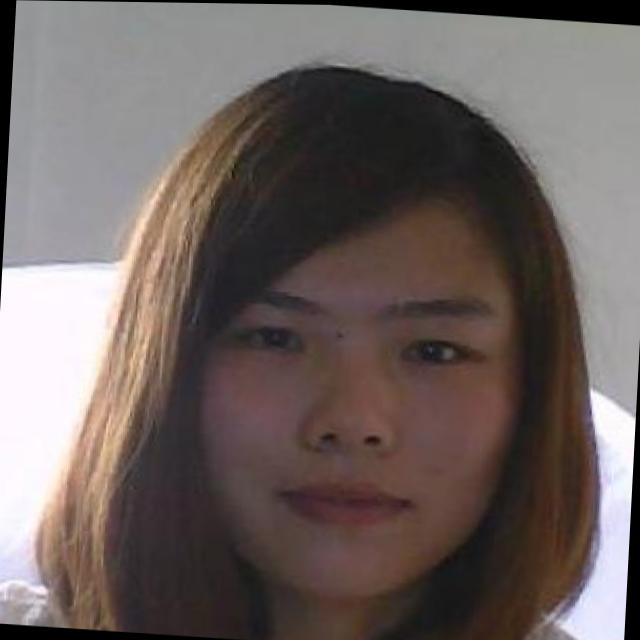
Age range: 21-44